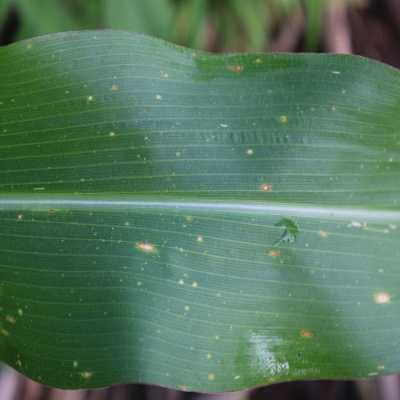
Crop: Maize
Condition: leaf spot